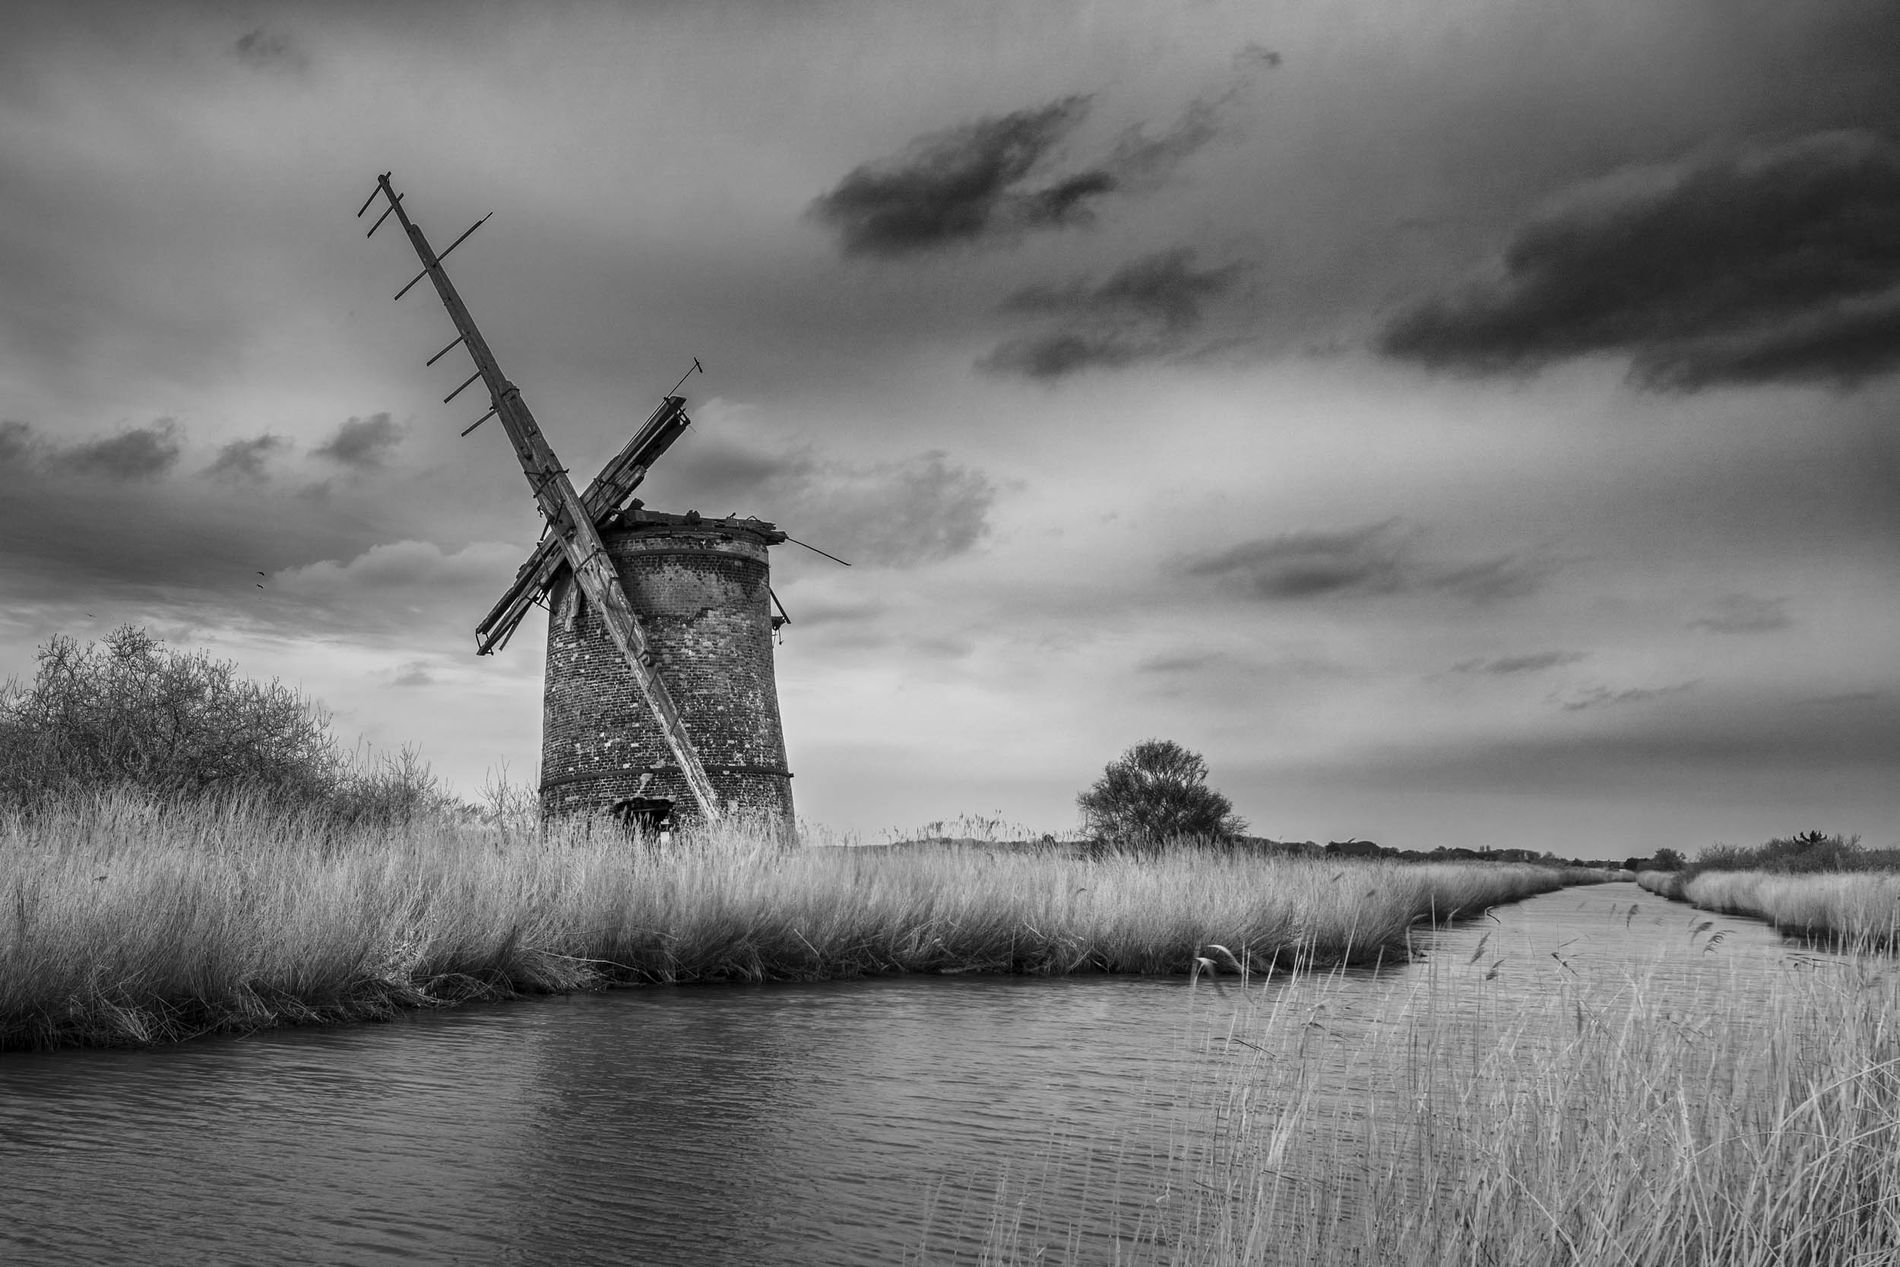
Windmill and wild grass
A windmill with arms under a sky overcast with shades of gray stands in the middle of a wild grass that includes a narrow water channel.
The photo was taken from a side angle, highlighting the tilt and break of the windmill. The lighting is natural and dull. The color palette is gray, including black and white. The overall atmosphere is melancholy.
Labels: Engine, Machine, Motor, Outdoors, Plant, Reed, Nature, Architecture, Turret, Turbine, Water, Weather, Wind Turbine, Back, Body Part, Person, sky, windmill, Wild grass, Water channel
Camera: SONY ILCE-7RM5
Lens: FE 20-70mm F4 G
Aperture: F8
Exposure: 1/400 sec
ISO: 100
Focal length: 20.0 mm